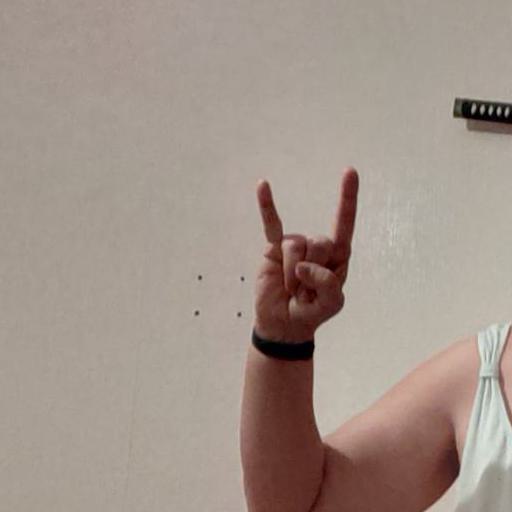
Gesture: rock